Narasaka–Prasad reduction

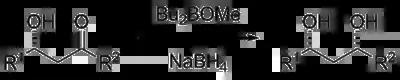
Scheme for the Narasaka–Prasad reduction

The reaction proceeds through the 6-membered transition state shown below. Chelation by the boron agent favors hydride delivery from the top face because it leads directly to the more stable chair-like conformation of the product (Fürst-Plattner Rule). The intermolecular hydride delivery from NaBH therefore proceeds via an axial attack from the opposite face with respect to the existing alcohol.